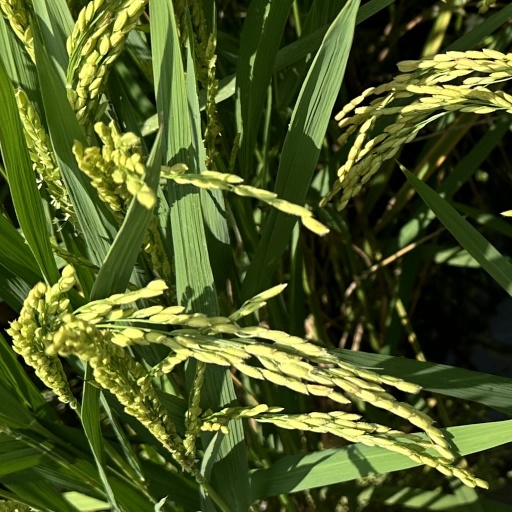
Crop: rice